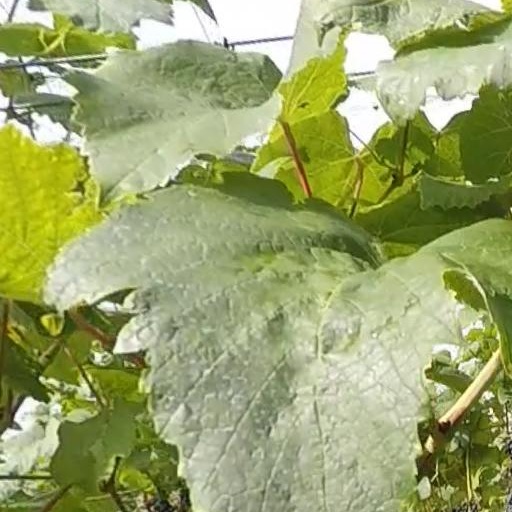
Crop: grape